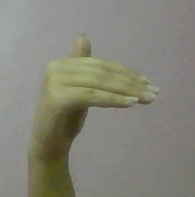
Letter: khaa